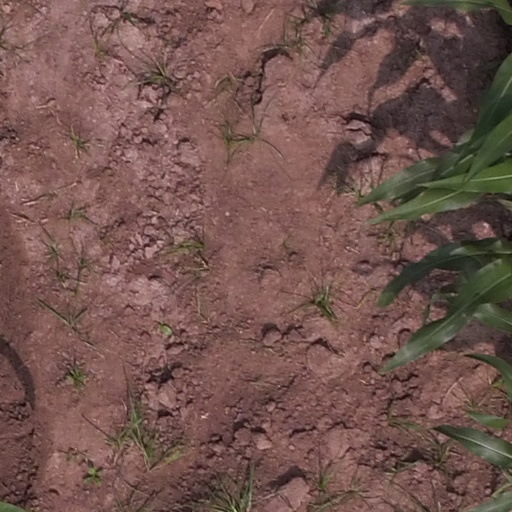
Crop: maize; corn